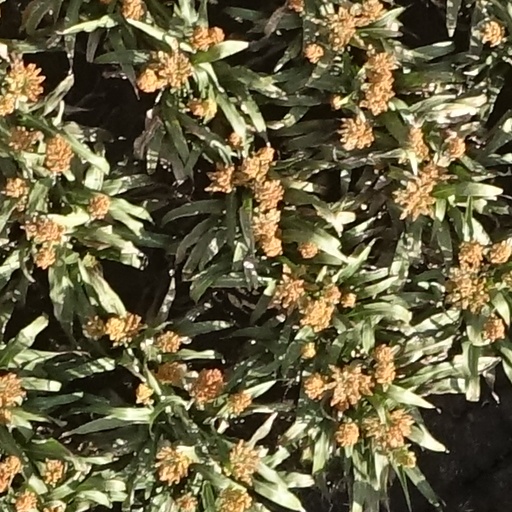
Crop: sorghum